Ion trap

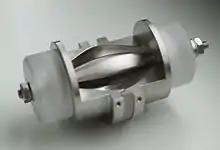
Partial cross-section of Orbitrap mass analyzer – an example of a Kingdon trap.

A Kingdon trap consists of a thin central wire, an outer cylindrical electrode and isolated end cap electrodes at both ends. A static applied voltage results in a radial logarithmic potential between the electrodes. In a Kingdon trap there is no potential minimum to store the ions; however, they are stored with a finite angular momentum about the central wire and the applied electric field in the device allows for the stability of the ion trajectories. In 1981, Knight introduced a modified outer electrode that included an axial quadrupole term that confines the ions on the trap axis. The dynamic Kingdon trap has an additional AC voltage that uses strong defocusing to permanently store charged particles. The dynamic Kingdon trap does not require the trapped ions to have angular momentum with respect to the filament. An Orbitrap is a modified Kingdon trap that is used for mass spectrometry. Though the idea has been suggested and computer simulations performed neither the Kingdon nor the Knight configurations were reported to produce mass spectra, as the simulations indicated mass resolving power would be problematic.